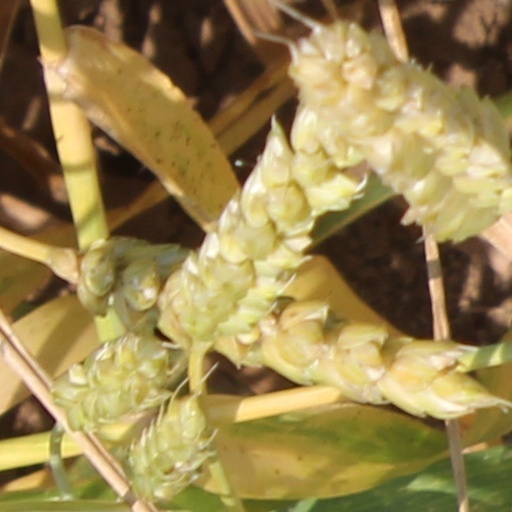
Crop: wheat